IDEC Sport

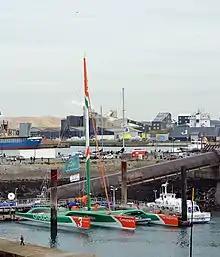
"Groupama 3" in Saint-Malo, 2010

IDEC SPORT (formerly Groupama 3, Banque Populaire VII, Lending Club 2, IDEC 3) is a racing sailing trimaran designed for transoceanic record-setting. She is one of the world's fastest ocean-going sailing vessels and the current holder of the Jules Verne Trophy for circumnavigation of the world. She was originally skippered by French yachtsman Franck Cammas, with a crew of ten and sponsored by the French insurance company Groupama. She is currently skippered by Françis Joyon.